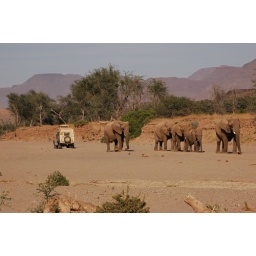
On a dry river bed in Damaraland, we saw the desert elephants.